Jia Sidao

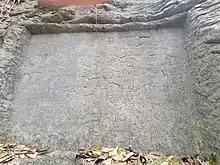
Inscription by Jia Sidao and his friends on Lianhua Peak, Near the Lingyin Temple, Hangzhou. The inscription's content says: On the day of full moon of the tenth month of the Year Dingmao of Xianchun (Autumn 1267), Jia Sidao came to the Lingyin temple for his annual prayer service. Accompanied by Wu Zicong, Shu Yuanzhe, Qiu Fuheng, Yu Xin, Liao Yinzhong, Zhang Ru, Huang Gongshao, and Wang Ting. His son Desheng and grandson Fanshi escorted him. Monk Fazhao, Dening, Shiju and Miaoning also attended this event.

Jia Sidao (August 25, 1213 – October 1275), courtesy name Shixian, was a Chinese government official who served as chancellor of the Southern Song dynasty of China. He was the younger brother of a concubine of Emperor Lizong, who had the special favor of Emperor Duzong. Jia Sidao took part in a land nationalization program in the 1260s and was involved during the Mongol conquest, especially during the Battle of Xiangyang and the siege of Ezhou. He was assassinated by a Song dynasty court-designated sheriff charged with his custody in 1275.